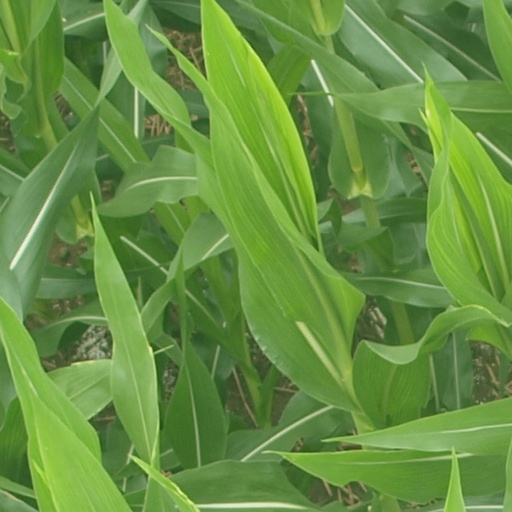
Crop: maize; corn